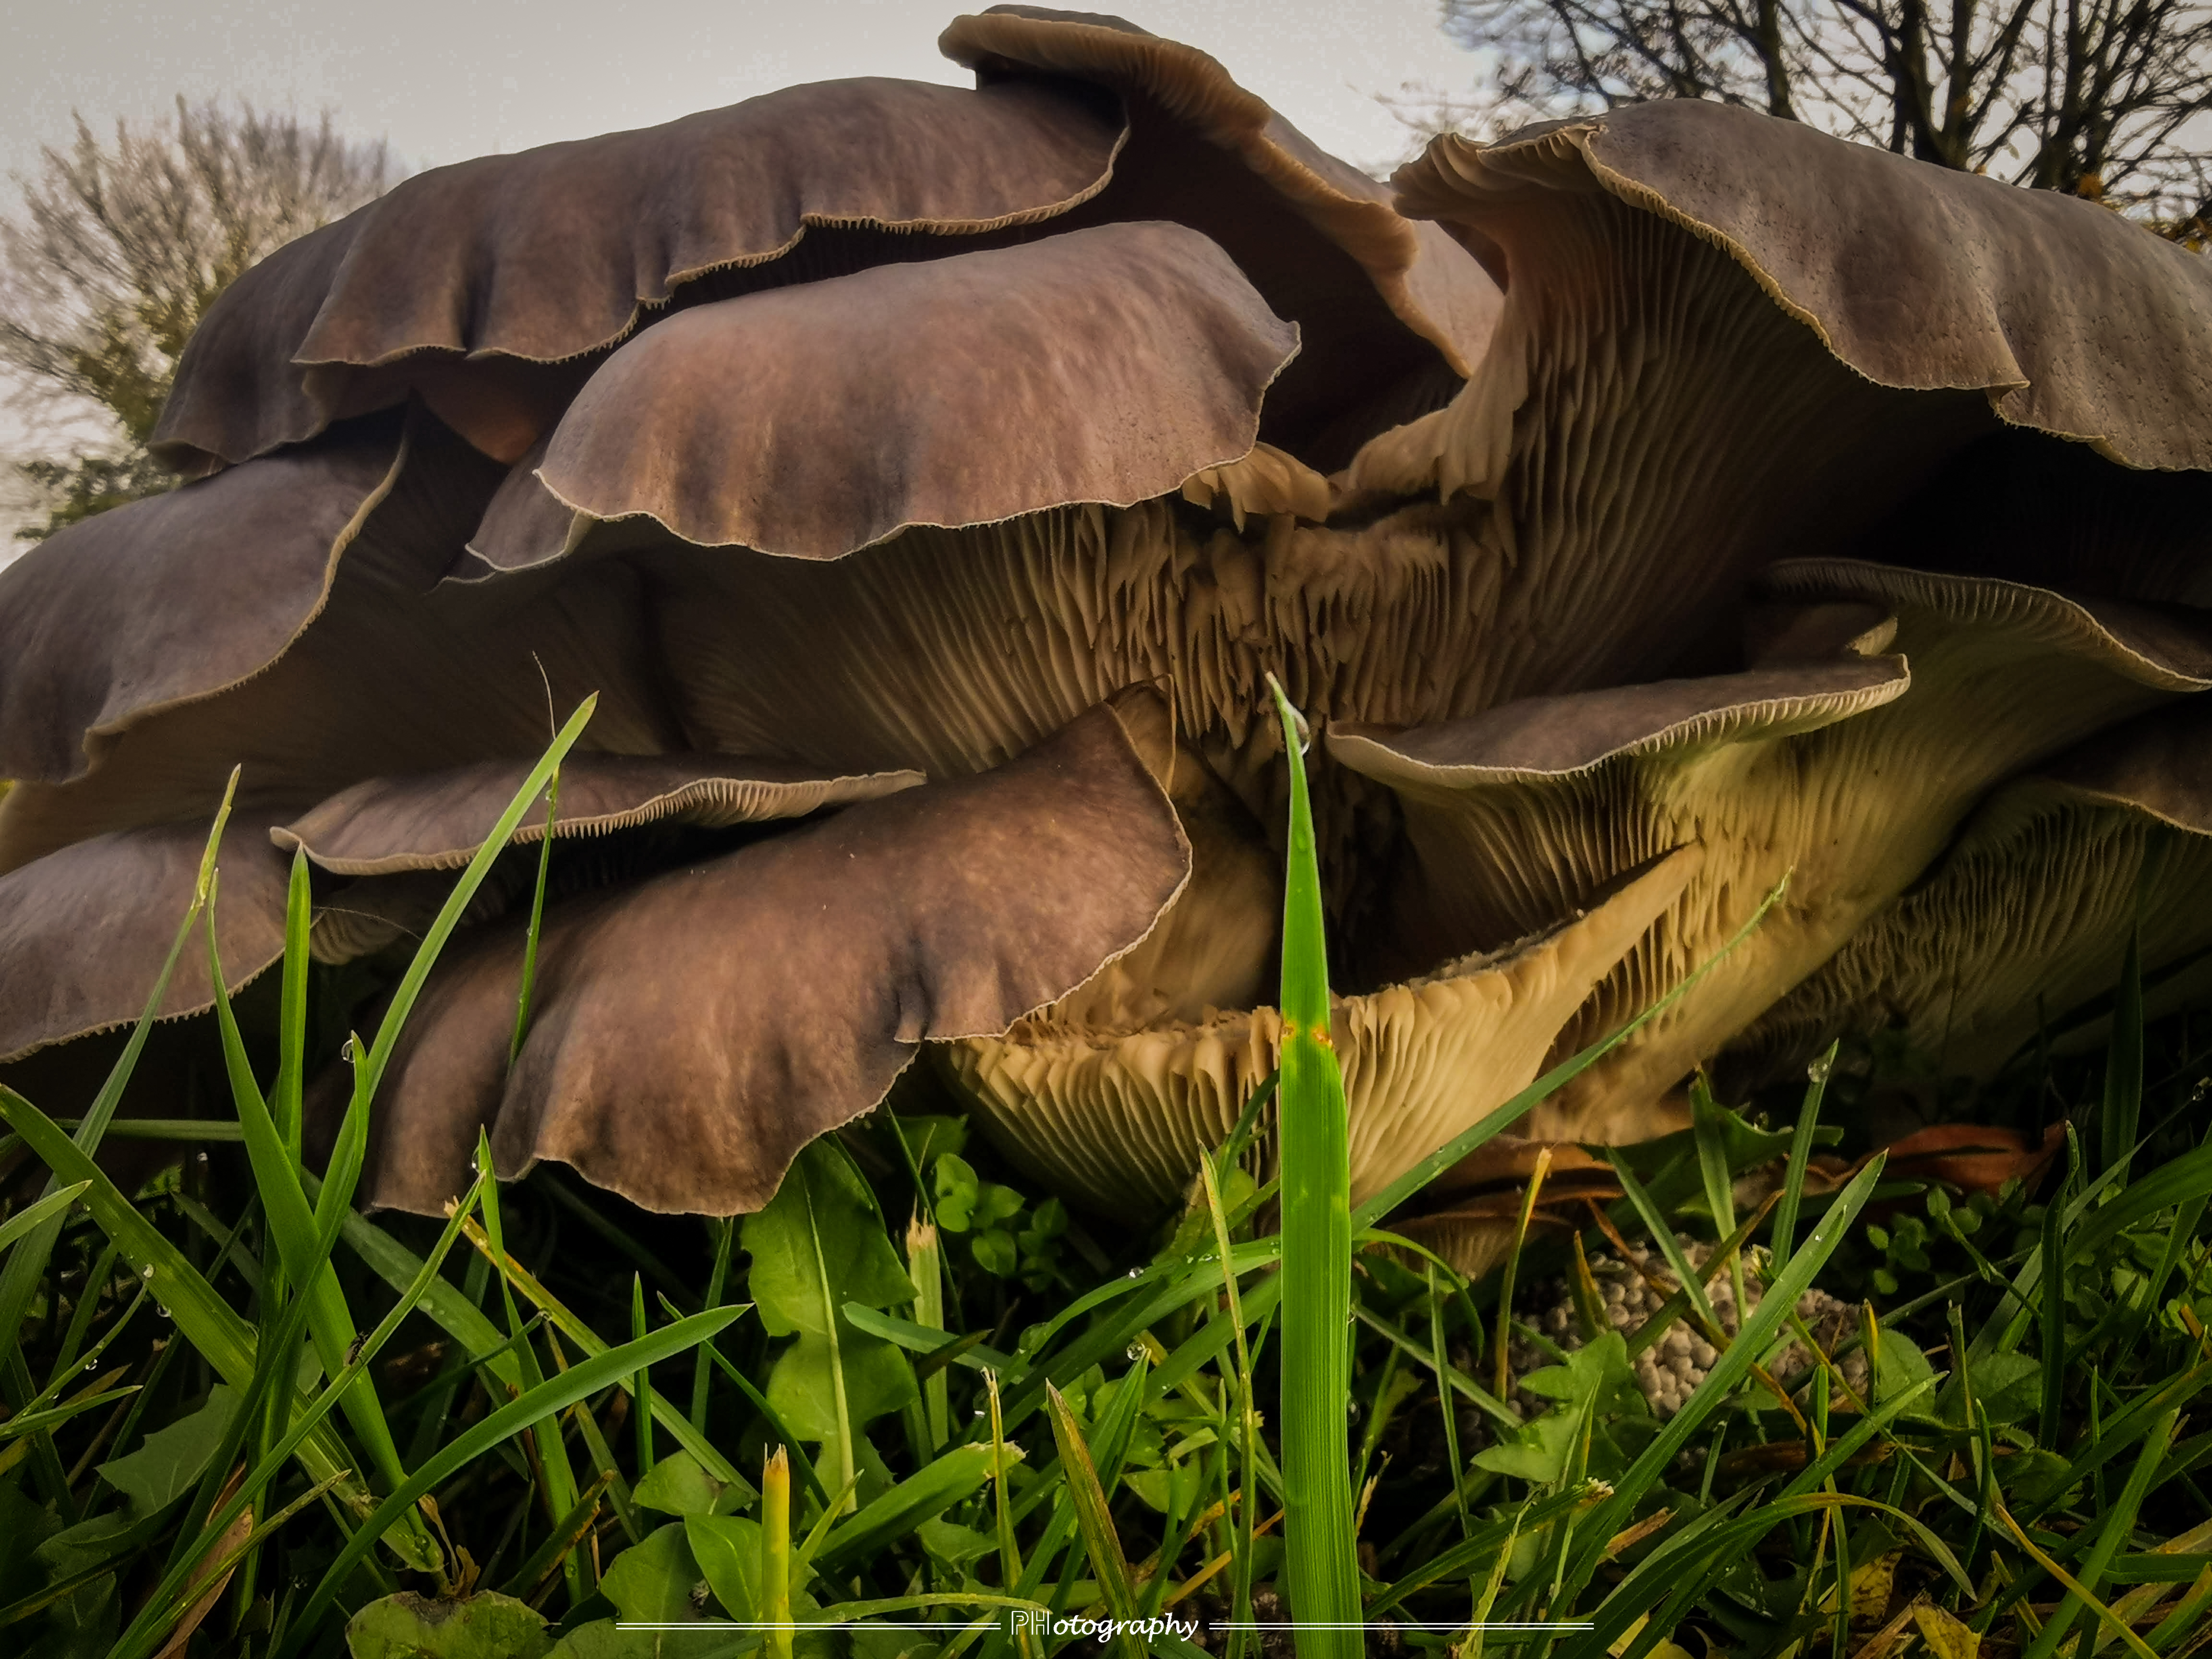
mushroom, plant, plant community, natural environment, natural landscape, terrestrial plant, tree, grass, fawn, natural material, morning, groundcover, grassland, landscape, grass family, Tints and shades, sky, wood, terrestrial animal, soil, wildlife, herbaceous plant, prairie, rock, fungus, plant stem, hill, shade, shadow, forest